List of birds of New Caledonia

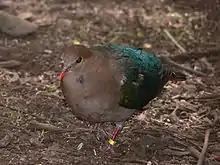
Pacific emerald dove

Pigeons and doves are stout-bodied birds with short necks and short slender bills with a fleshy cere.